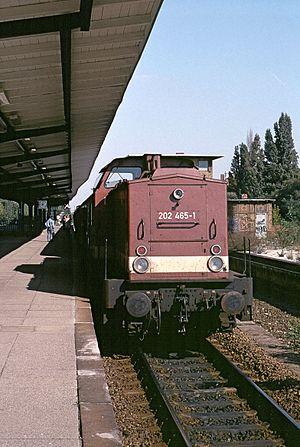
La gare de Berlin Jungfernheide [ˈjʊŋfɐnhaɪ̯də] est une gare ferroviaire à Berlin, située dans le quartier de Charlottenbourg-Nord dans l'arrondissement de Charlottenbourg-Wilmersdorf.